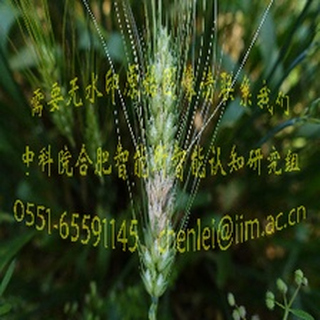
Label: wheat_fusarium_head_blight